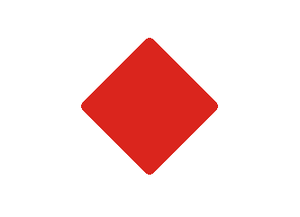
Le XXVᵉ corps est un corps d'armée de l'armée de l'Union pendant la guerre de Sécession. Il est unique, parce qu'il est presque entièrement composé de troupes afro-américaines, qui appartenaient jusque-là au X et au XVIII corps.